Puri

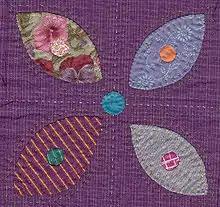
An applique art work

The Chhera Panhara (sweeping with water) is a significant ritual associated with the Ratha Yatra. During this ritual, the Gajapati King wears the outfit of a sweeper and sweeps all around the deities and chariots. The king cleans the road in front of the chariots with a gold-handled broom and sprinkles sandalwood water and powder. As per the custom, although the Gajapati King has been considered the most exalted person in the Kalingan kingdom, he still renders the menial service to Jagannatha. This ritual signifies that under the lordship of Jagannatha, there is no distinction between the powerful sovereign and the humblest devotee.